Nehantic Trail

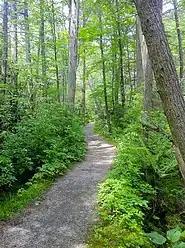
Rhododendron Sanctuary side trail begins off of the Nehantic Trail.

The Blue-Blazed Nehantic Trail was created by the Connecticut Forest and Park Association as part of the Blue-Blazed Hiking Trail system.